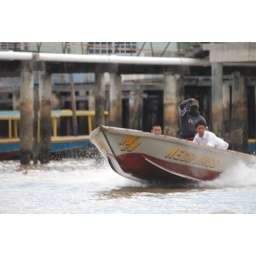
normal traffic in water village, boats at full speed